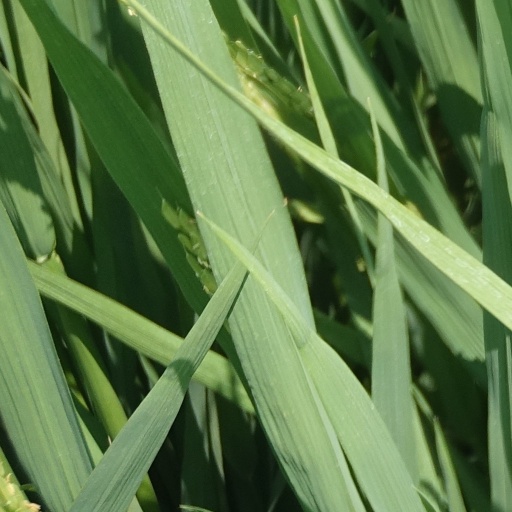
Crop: rice